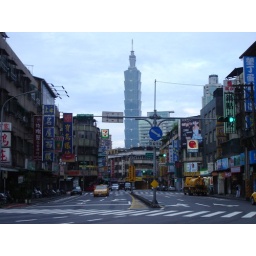
view of street with the taipei 101 building, the tallest building in the world, in the background